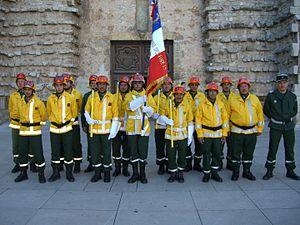
Cérémonie de commémoration de l'Armée d'Afrique à Saint-Maximin en 2005.
Les feux de végétation font partie des risques naturels majeurs auxquels une partie de la population française est régulièrement confrontée. C’est pour cela que l’État français a mis en œuvre une politique de prévention appelée Défense de la Forêt Contre les Incendies avec notamment l’équipement, l’aménagement et l’entretien de l’espace forestier.